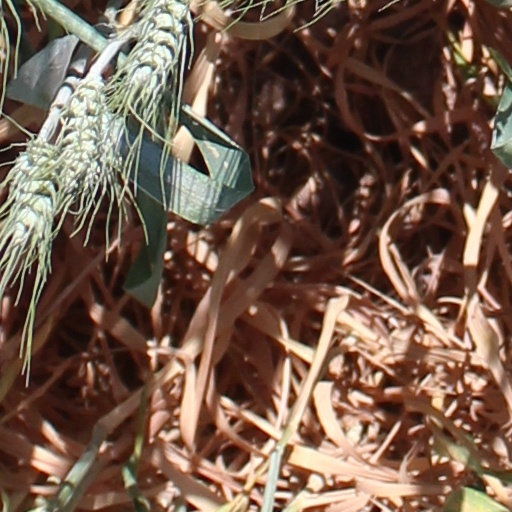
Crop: wheat